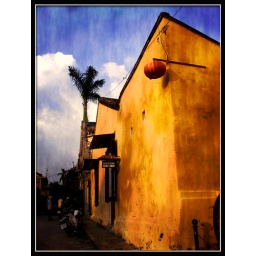
Not a particularly amazing shot, but I loved these yellow buildings in Hoi Ann.